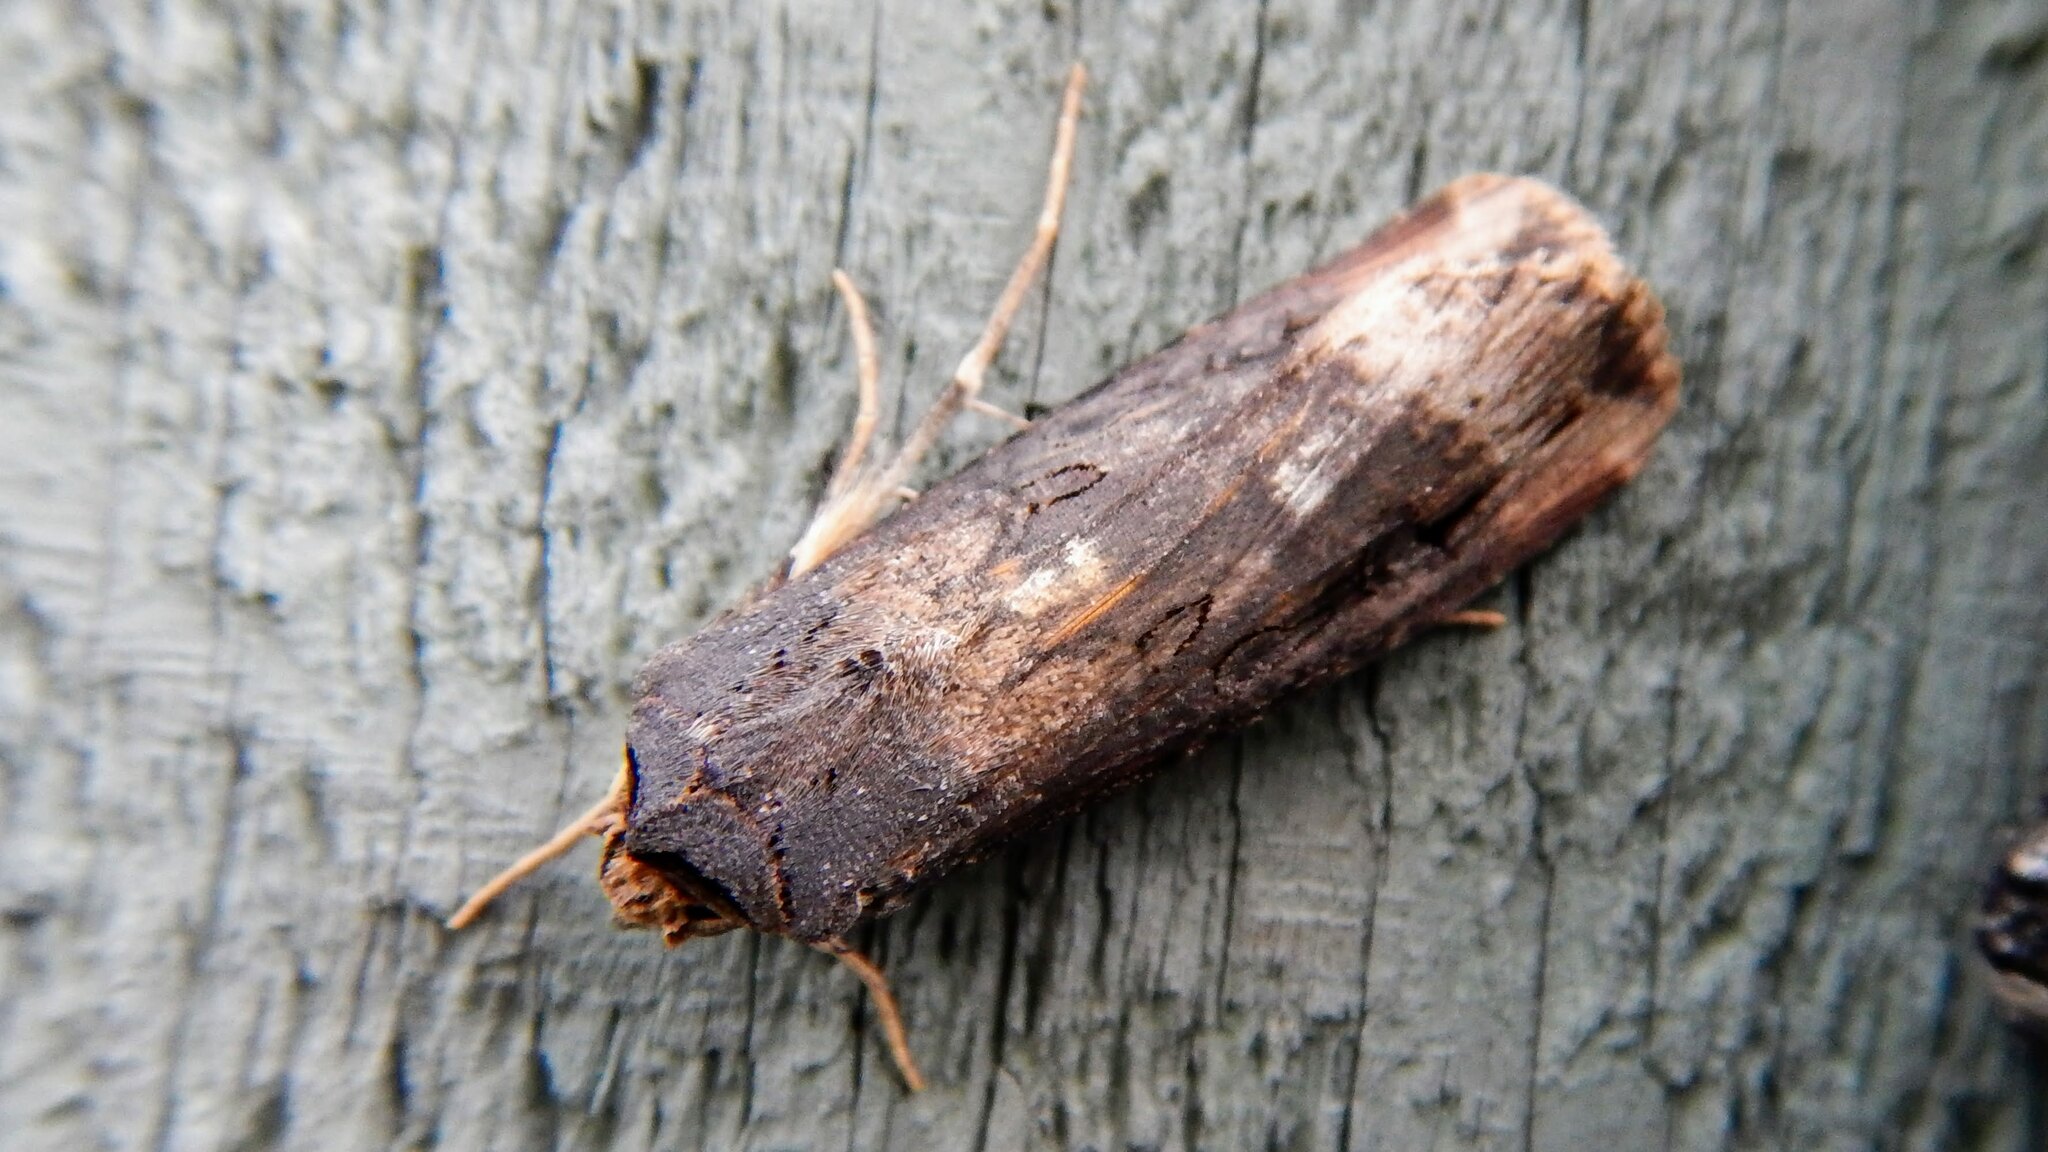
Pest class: cutworms